Wienerwald, Austria

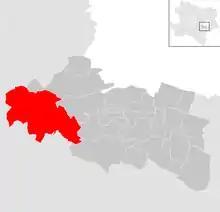
Municipality Wienerwald

Wienerwald (Central Bavarian: "Weanawoid") is a municipality in the district of Mödling in the Austrian state of Lower Austria. It is named after the forest Wienerwald.